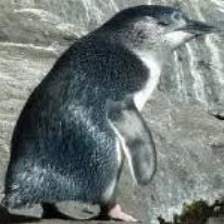
Species: FAIRY PENGUIN
Scientific name: EUDYPTULA MINOR
ImageNet parent category: king_penguin